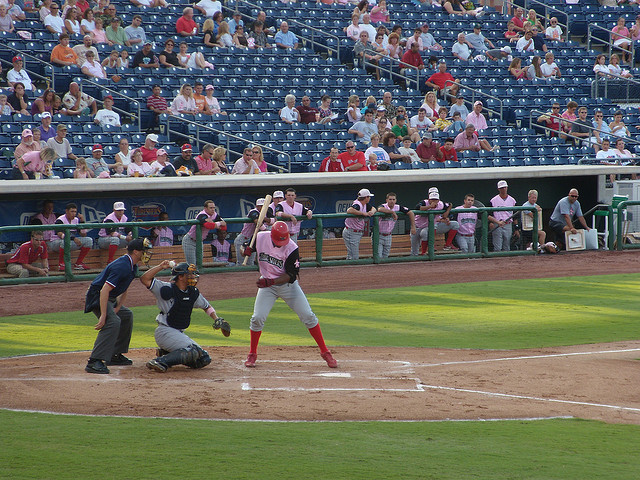
những người đàn ông đang chơi bóng chày ở trên sân